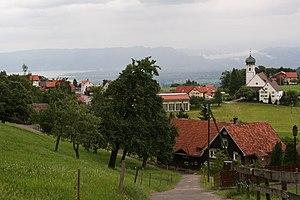
Eggersriet est une commune suisse du canton de Saint-Gall, située dans la circonscription électorale de Saint-Gall.